Bedlam Theatre

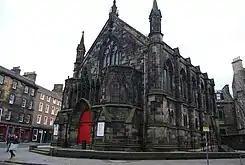
The exterior prior to renovations in 2012

In June 2001, the university proposed that EUTC vacate the Bedlam Theatre to allow for its demolition by hotel developers. EUTC rejected the proposal and, the following month, Historic Scotland upgraded the building's listing status from Category C to Category B, effectively preventing its demolition. Its future as a theatre, however, remained uncertain. In March 2002, the council rejected revised hotel plans, which would have excluded Bedlam while involving the demolition of a collection of 18th-century buildings to its rear.